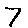
Label: 7